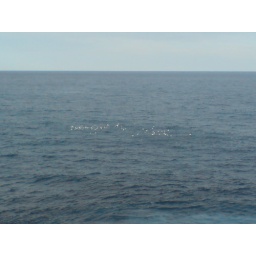
birds flocking around a shoal of fish